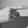
ASL letter: G